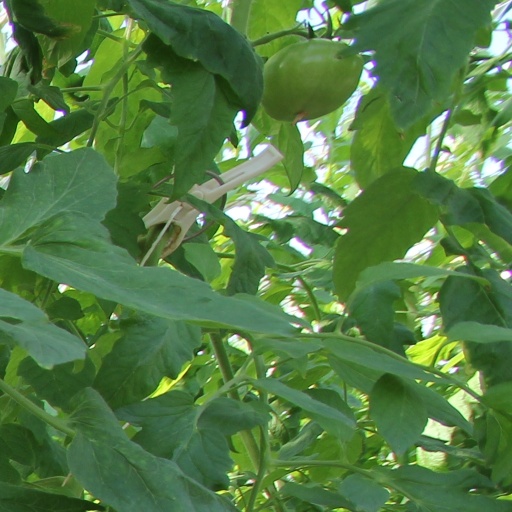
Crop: tomato